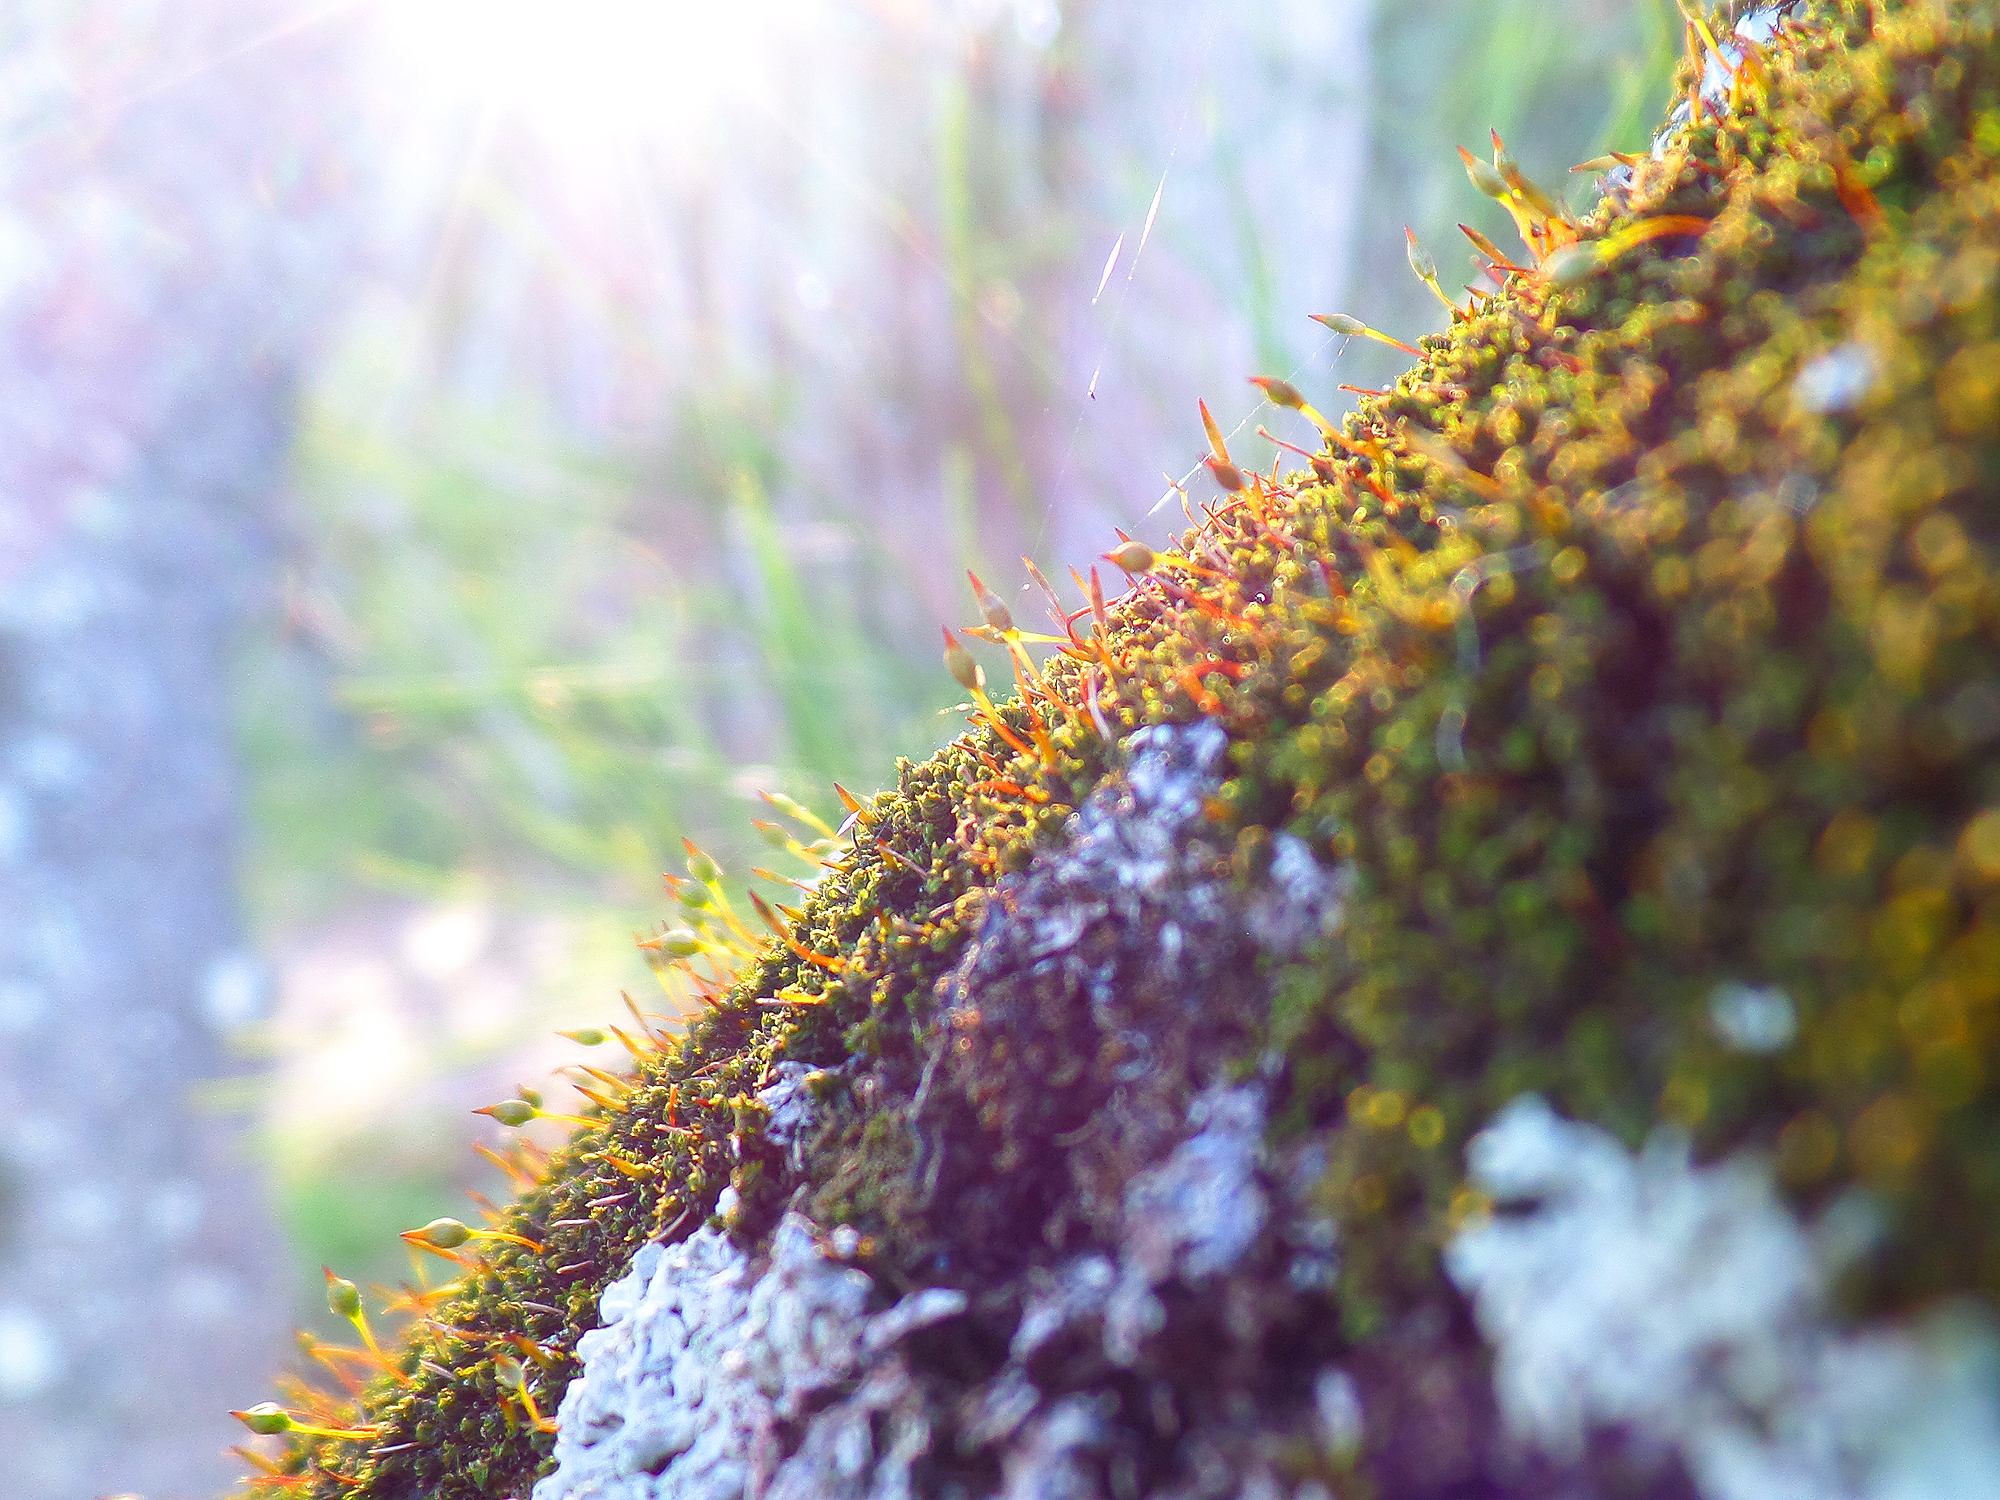
tree, nature, grass, branch, blossom, plant, photography, meadow, sunlight, leaf, flower, frost, moss, wildlife, pollen, green, macro, autumn, botany, yellow, flora, season, fauna, wildflower, close up, australia, nsw, northdurras, macro photography, flowering plant, land plant